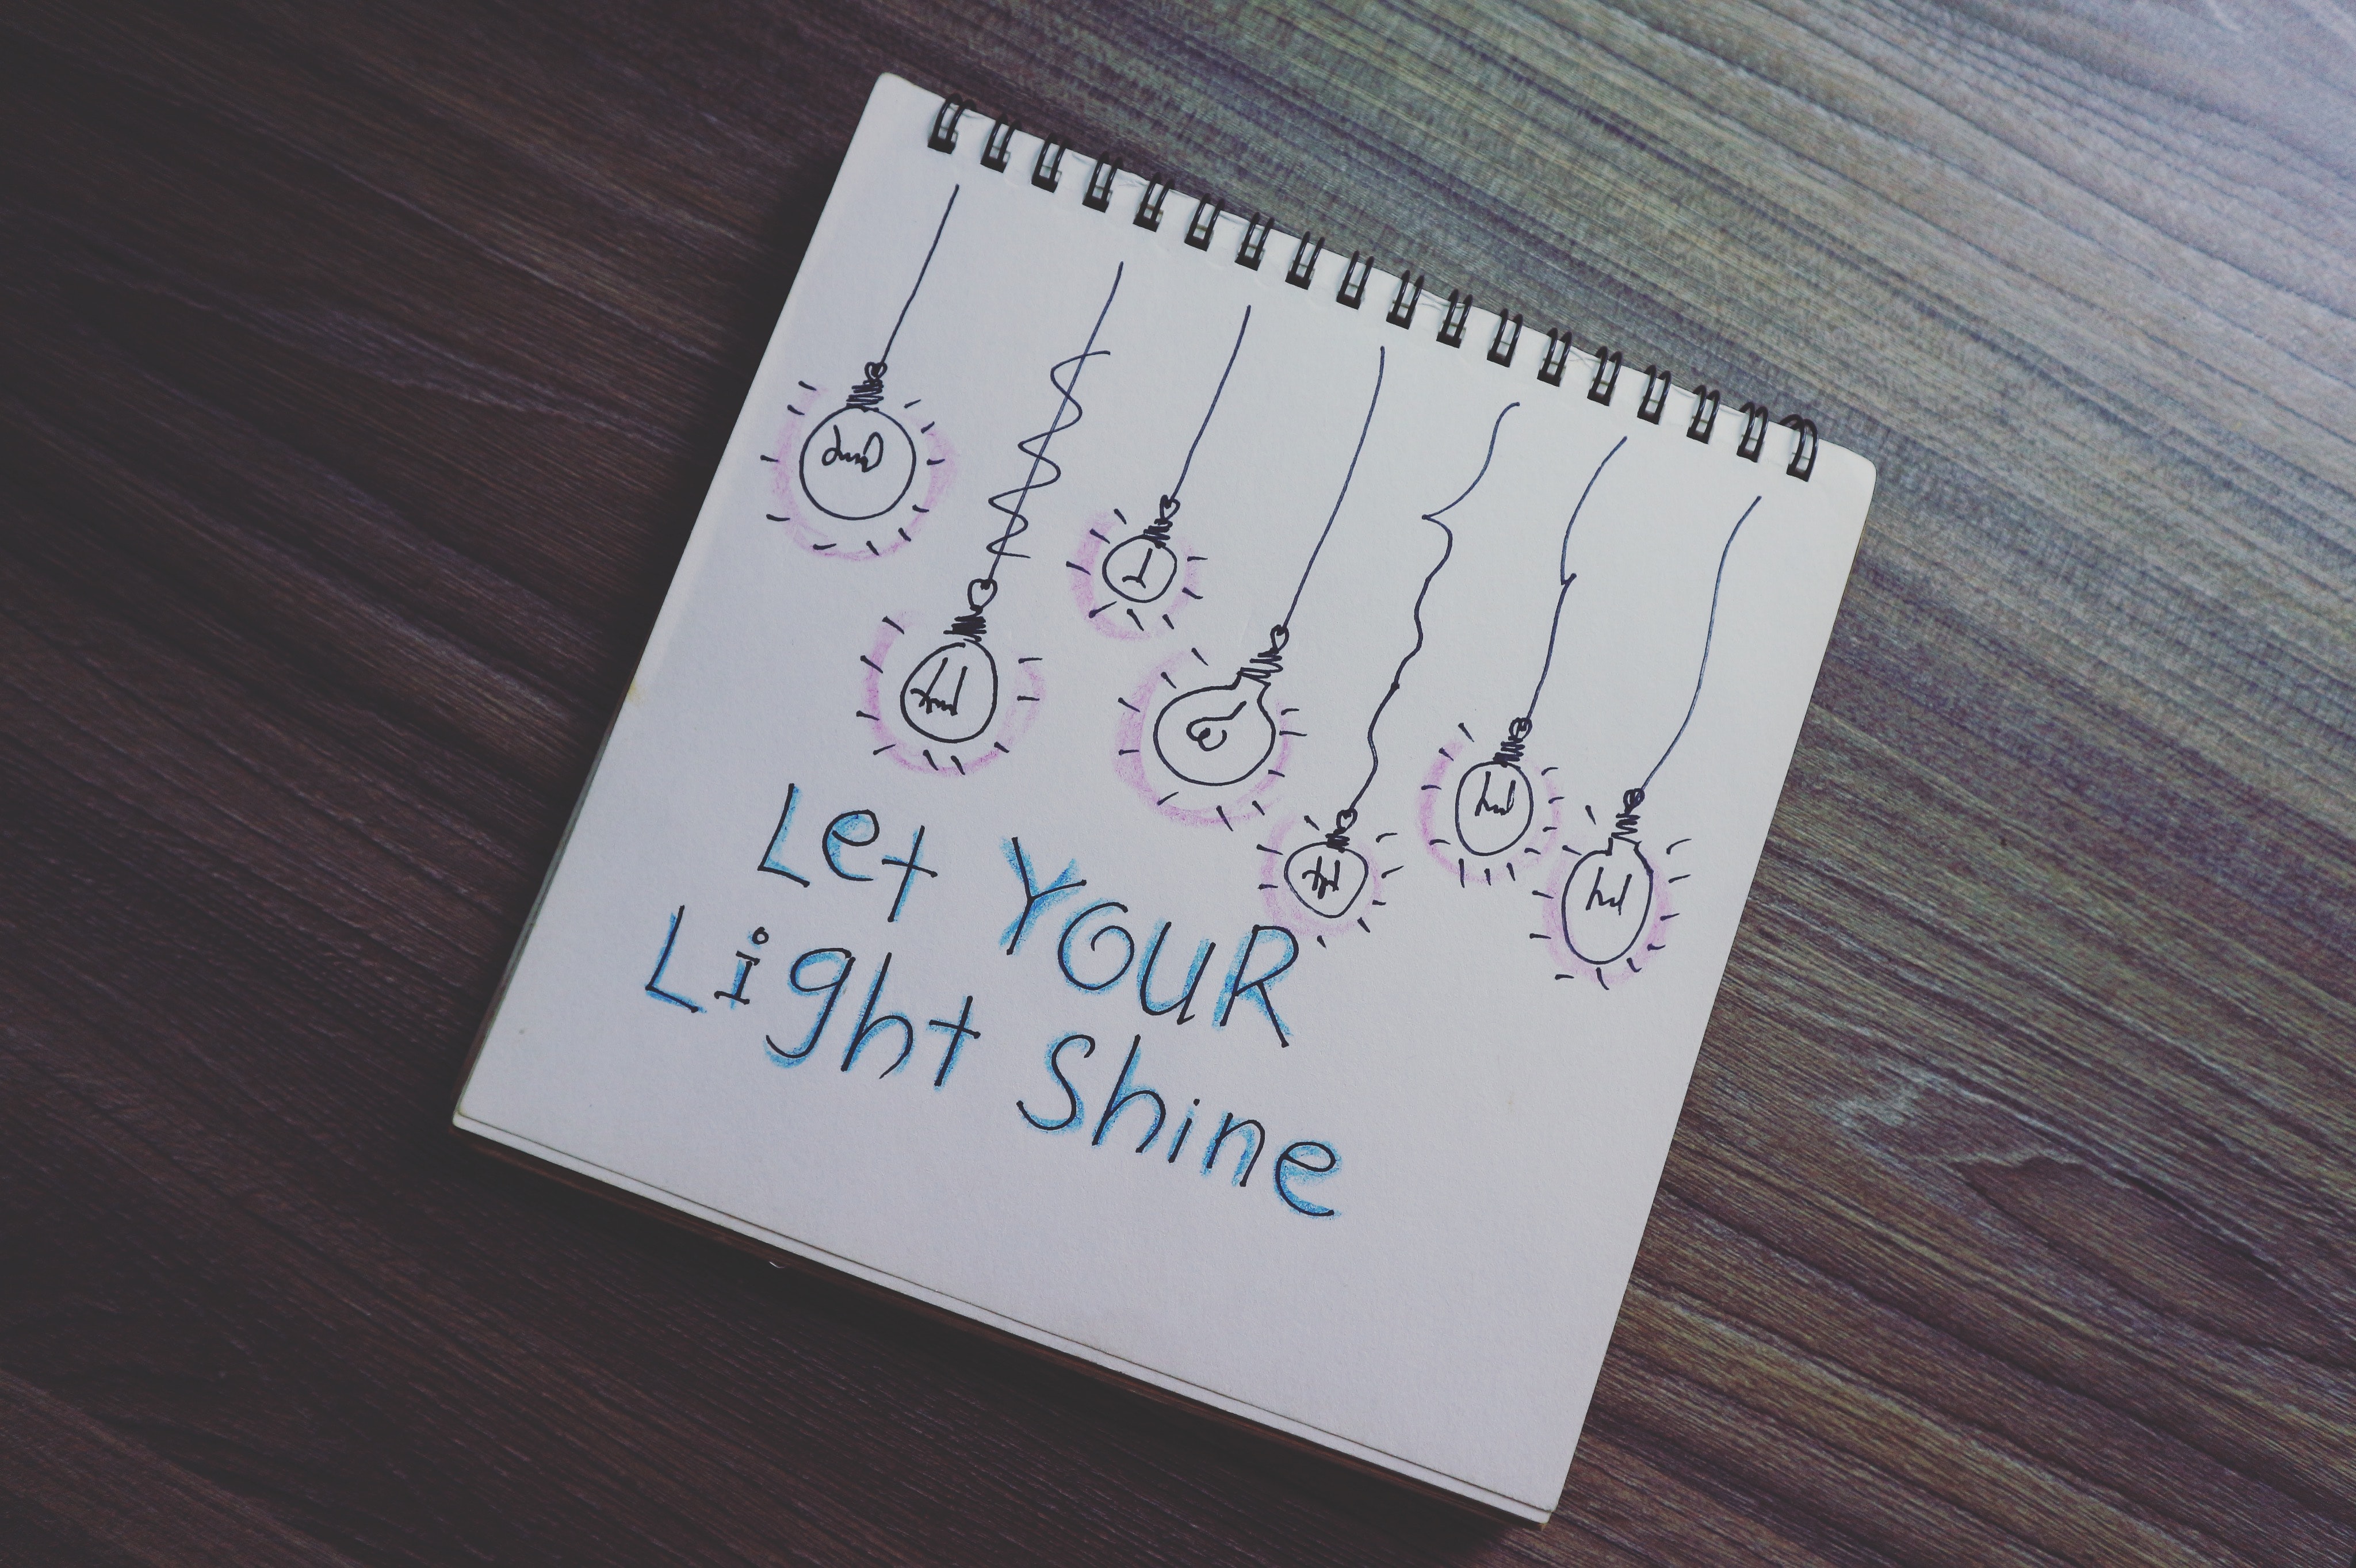
text, font, calligraphy, paper product, Material property, paper, handwriting, stationery, post it note